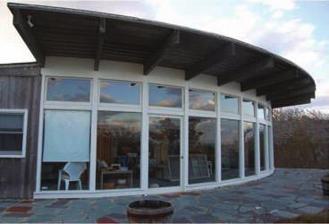
Building: Anthony and Allison Sirna Studio
Country: United States of America
Year built: 1960
United States historic place Anthony and Allison Sirna Studio U.S. National Register of Historic Places Show map of Cape Cod Show map of Massachusetts Show map of the United States Location 60 Way #4, Wellfleet, Massachusetts Coordinates 41°57′29″N 69°59′38″W / 41.95806°N 69.99389°W / 41.95806; -69.99389 Built 1960 Architect Victor Civkin Architectural style Modern NRHP reference No. 14000021 Added to NRHP February 25, 2014 The Anthony and Allison Sirna Studio is a historic artist's studio at 60 Way #4 in Wellfleet, Massachusetts .  It is one of a modest number of surviving buildings in Wellfleet that combine elements of Modern architecture with traditional Cape Cod architecture .  The studio was built in 1960 to a design by Victor Civkin ; it has a trapezoidal plan with nine large vertical window bays.  The building is within the bounds of the Cape Cod National Seashore , and is owned by the National Park Service . The house was listed on the National Register of Historic Places in 2014. See also National Register of Historic Places listings in Barnstable County, Massachusetts National Register of Historic Places listings in Cape Cod National Seashore References